Active Minds

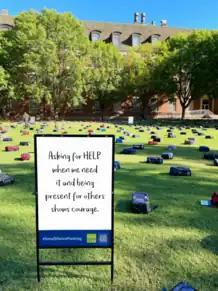
A local Active Minds chapter hosting Send Silence Packing

Since 2004, a national conference brings together young adults and mental health leaders; campus and school professionals; government, foundation, and corporate representatives to share ideas and advance knowledge about mental health education, advocacy, and awareness. The conference annually showcases the most innovative and effective approaches to supporting young adult well-being and changing the conversation about mental health on campuses, in workplaces, and within our communities.